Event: Nepal Earthquake
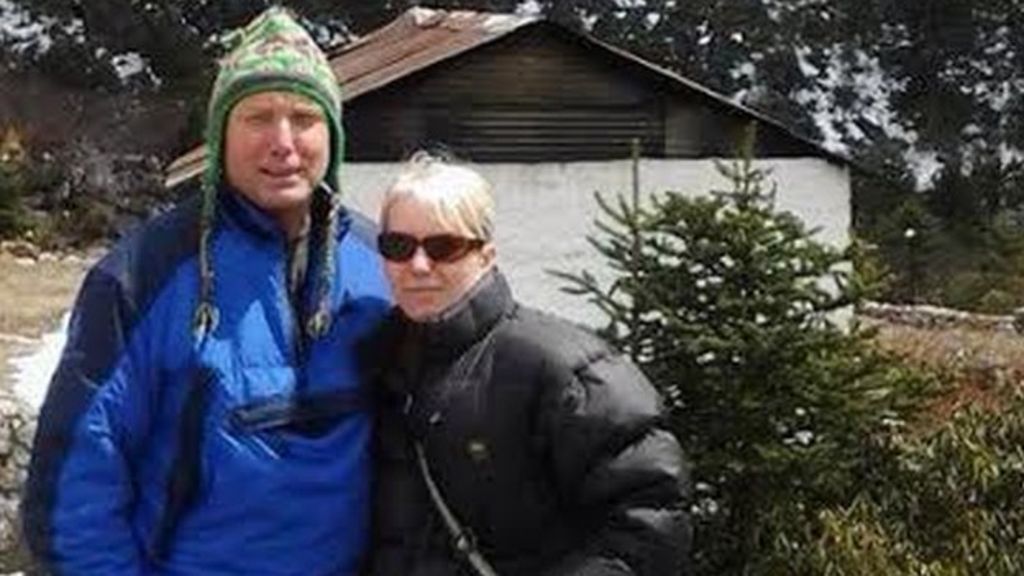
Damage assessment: no_damage